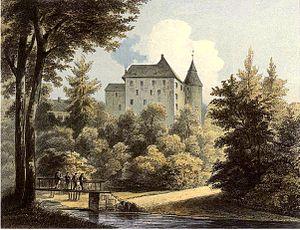
Le château Eyneburg à Hergenrath est l'un des principaux bâtiments historiques sur le territoire de la communauté germanophone de Belgique.